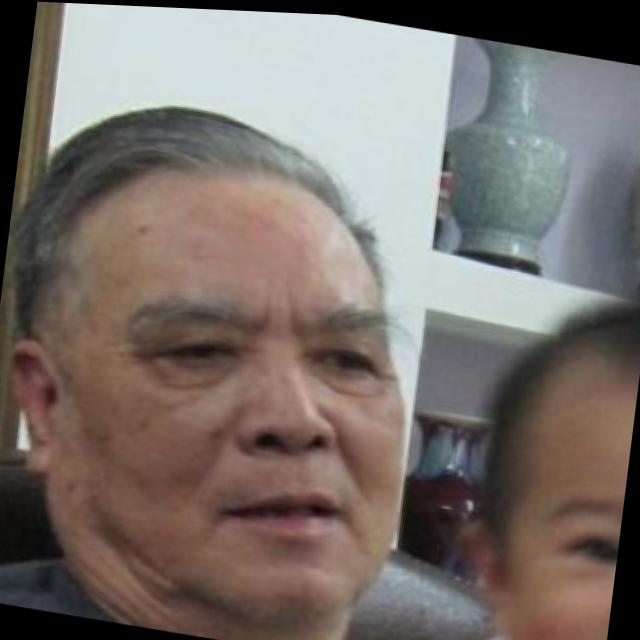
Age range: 65+